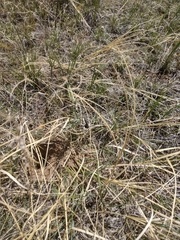
Species: Lactrodectus_hesperus